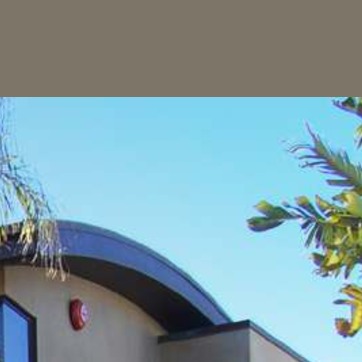
Material: sky